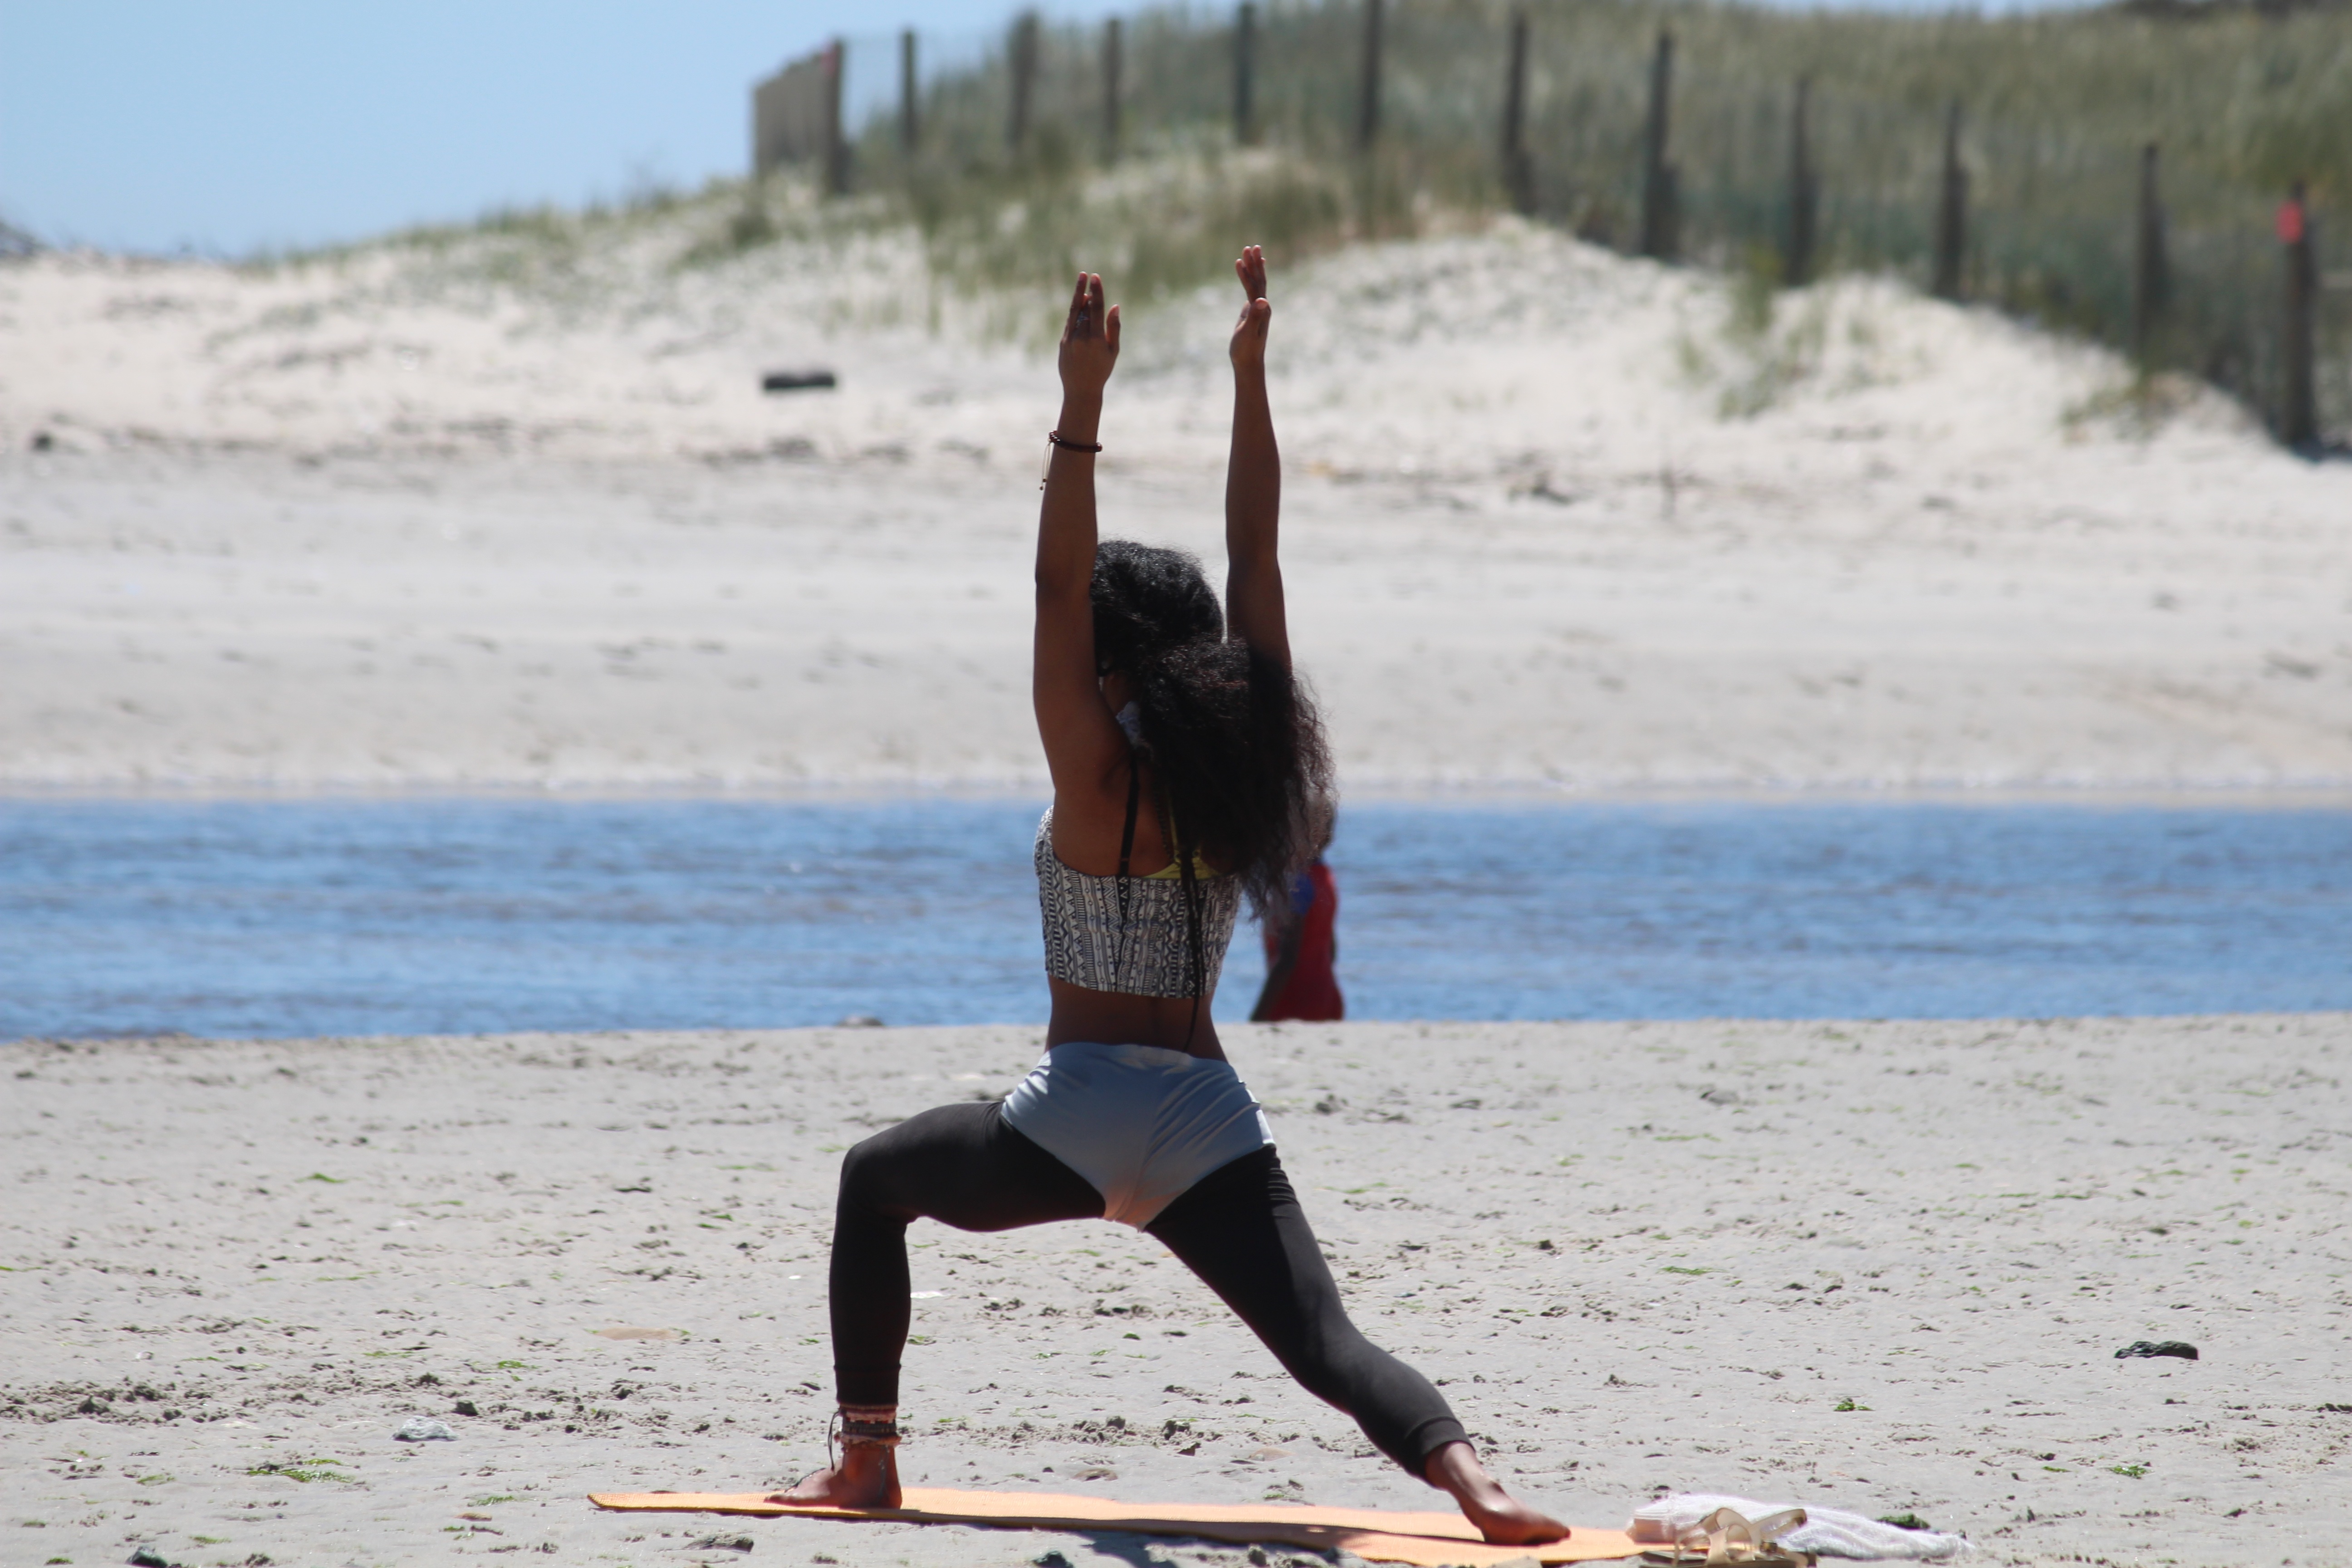
beach, sand, woman, sitting, sporty, relaxation, sports, yoga, beautiful, martial arts, combat sport, human positions, human action, individual sports, physical fitness, contact sport, striking combat sports